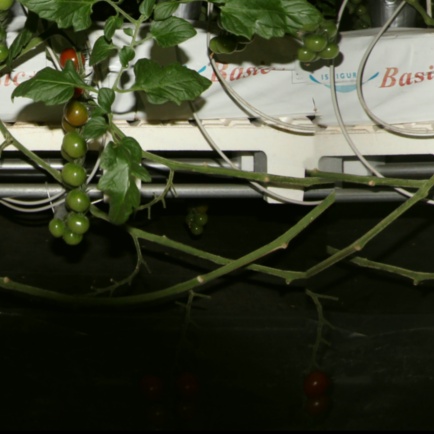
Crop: tomato